Music of Germany

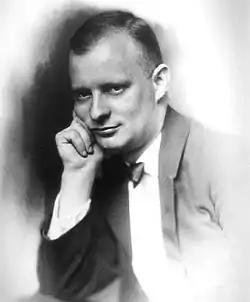
Paul Hindemith

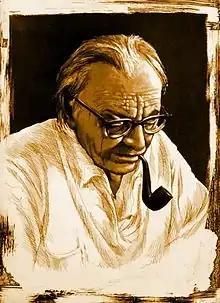
Carl Orff

The first half of 20th century saw a split between German and Austrian music. In Vienna, Arnold Schoenberg and his pupils Alban Berg and Anton Webern moved along an increasingly avant-garde path, pioneering atonal music in 1909 and twelve-tone music in 1923. Meanwhile, composers in Berlin took a more populist route, from the cabaret-like socialist operas of Kurt Weill to the Gebrauchsmusik of Paul Hindemith. In Munich there was also Carl Orff, who was influenced by the French Impressionist composer Claude Debussy. He began to use colorful, unusual combinations of instruments in his orchestration. His most popular work is "Carmina Burana".